Samuel Woodson Price

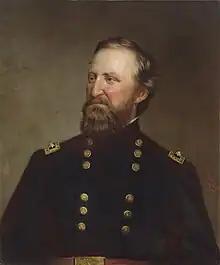
Maj. Gen. William S. Rosecrans by S. W. Price, 1868

Price relocated to Washington, D.C. soon after the Civil War where he received commissions to paint portraits of generals George H. Thomas and William S. Rosecrans. In 1869 he was appointed postmaster of Lexington where he spent a great deal of his time painting on the upper floor of the post office building. President Ulysses S. Grant removed Price from this position in April 1876.